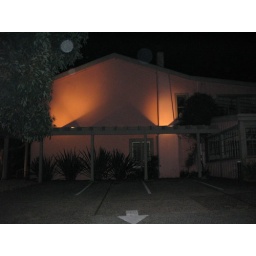
Stokes Adone, window on the right above tree may show a man.